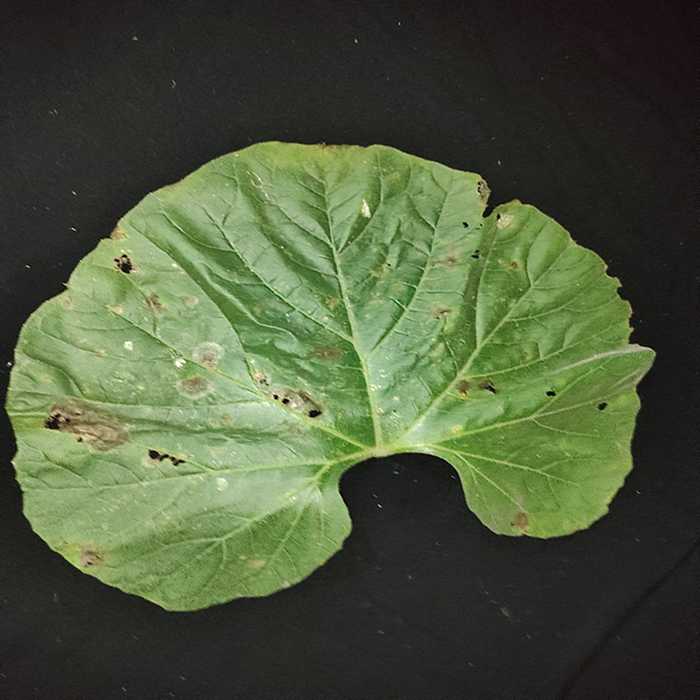
Plant: Bottle gourd
Label: Anthracnose